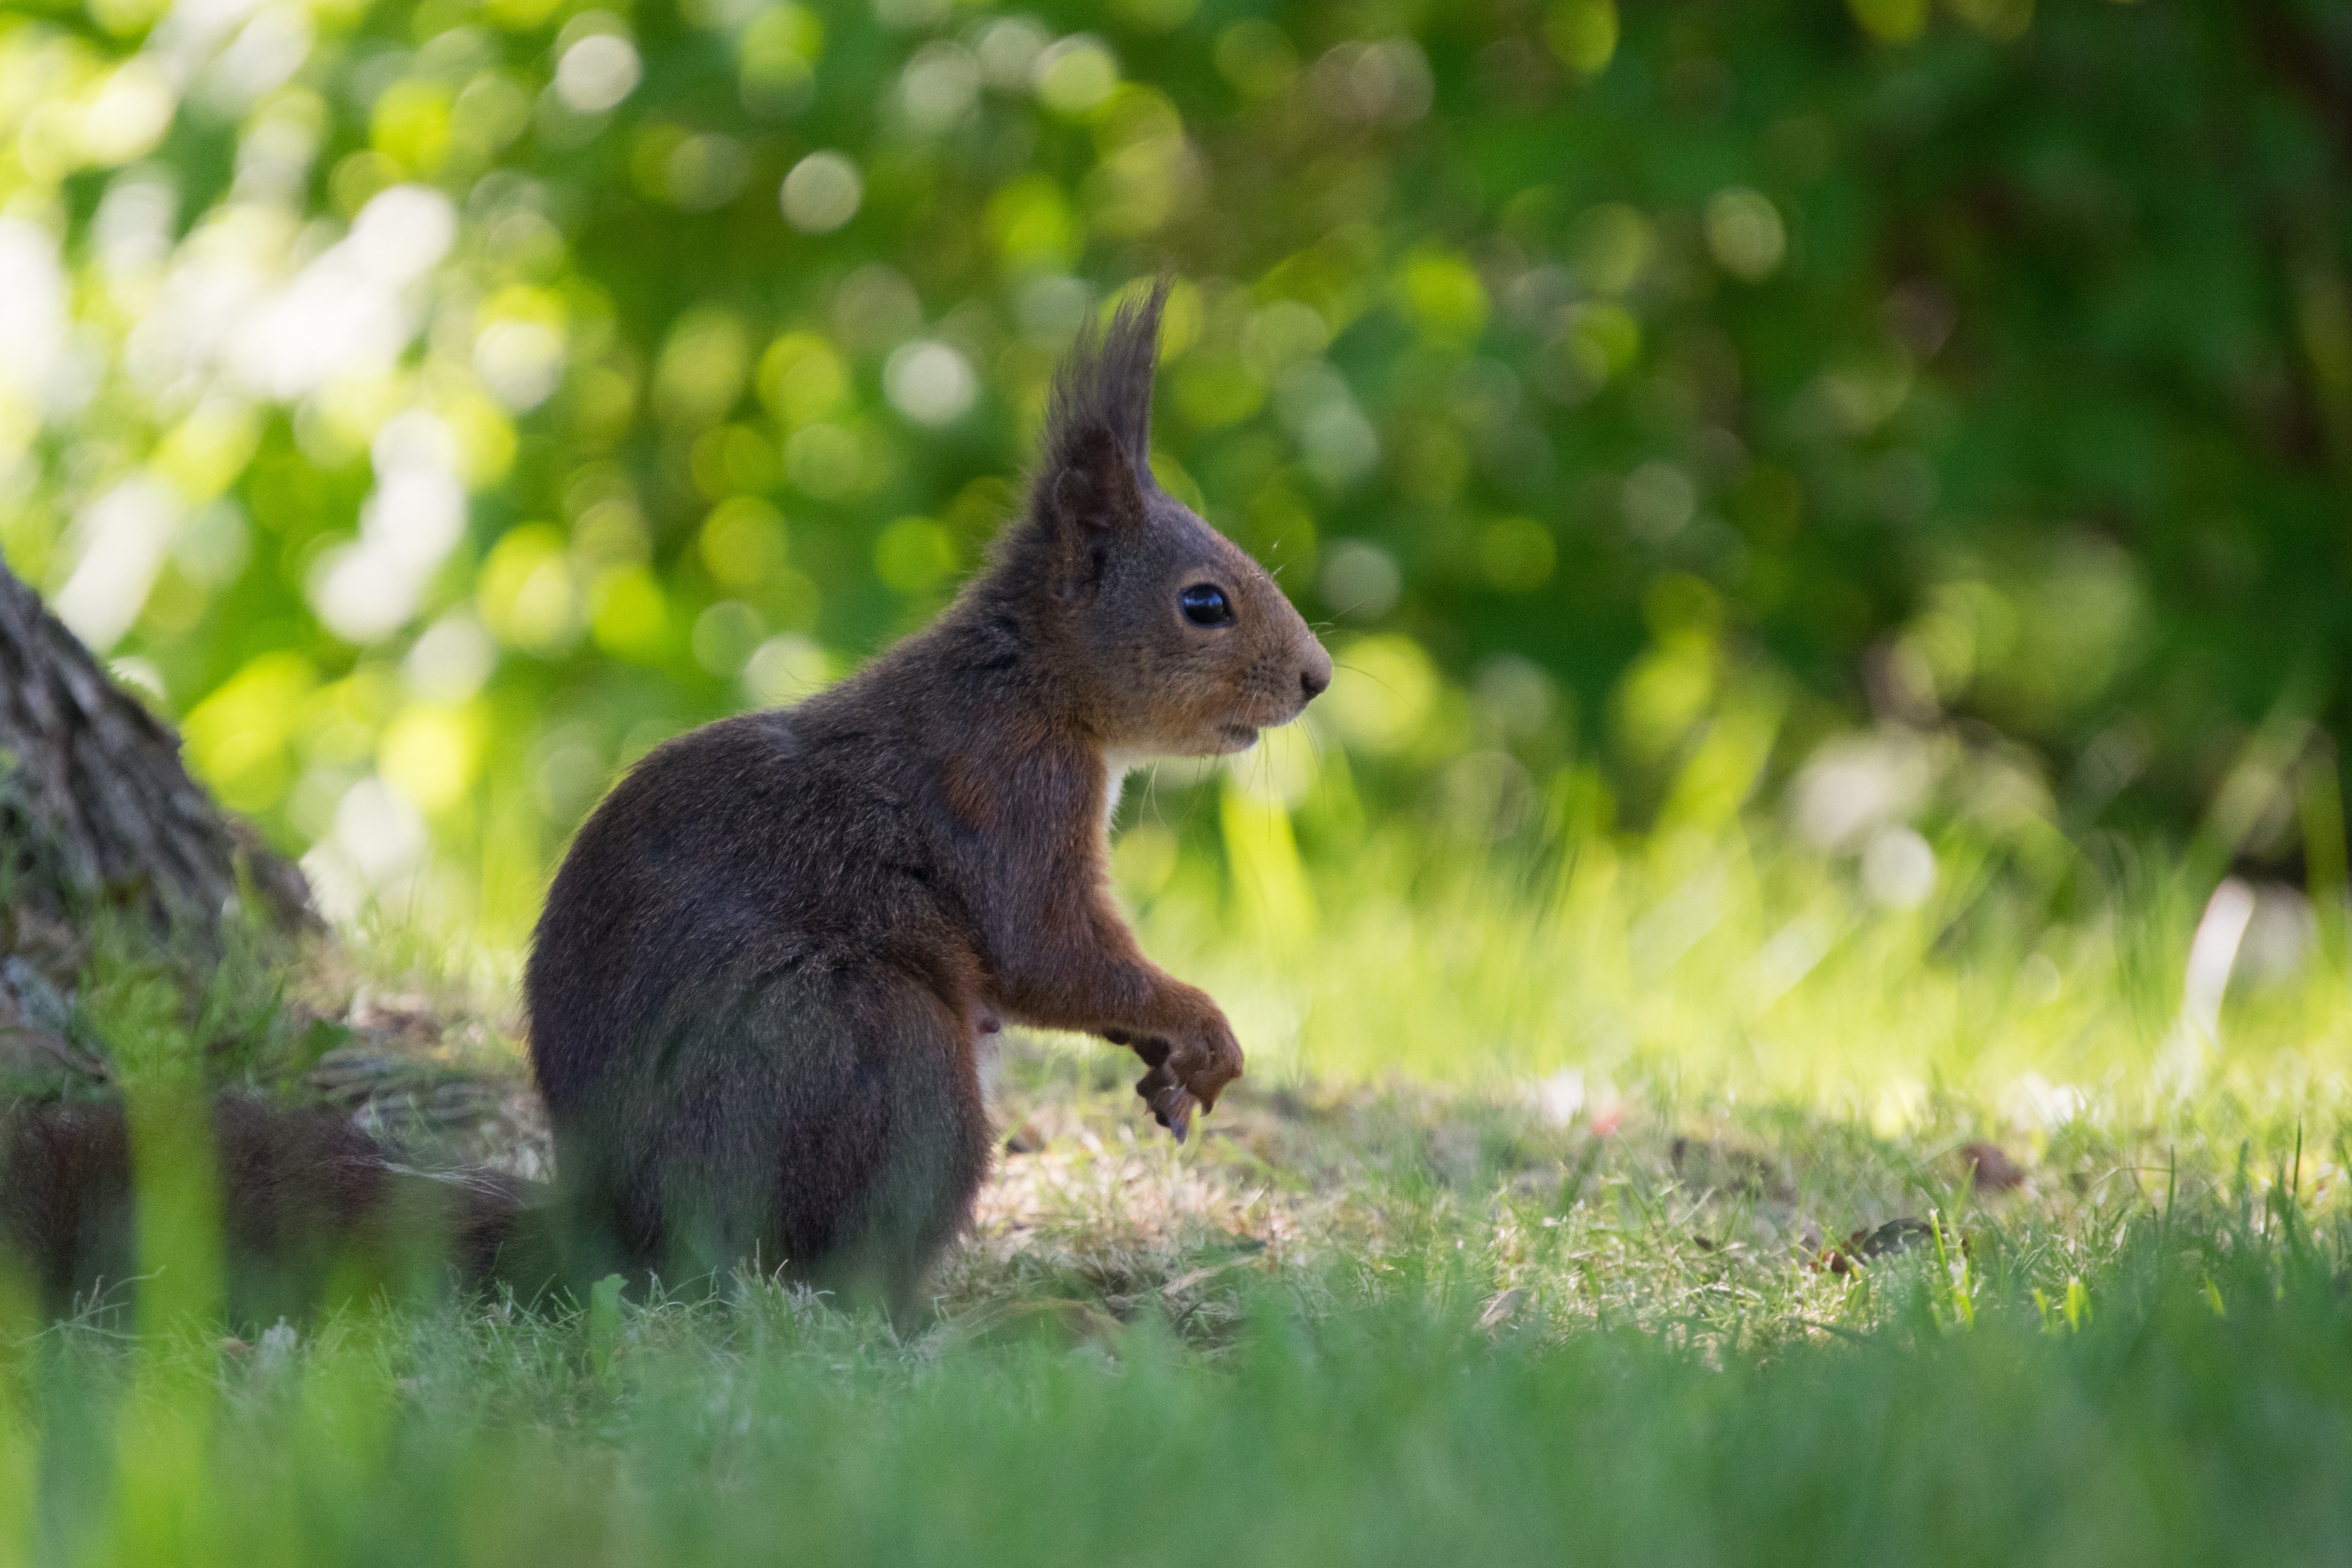
nature, grass, alone, wildlife, green, park, mammal, squirrel, rodent, fauna, vertebrate, vigilant, fox squirrel